Johann Friedrich Abegg

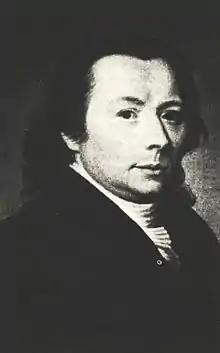

Johann Friedrich Abegg (November 30, 1765 in Roxheim near Kreuznach – December 16, 1840 in Heidelberg) was a German theologian.